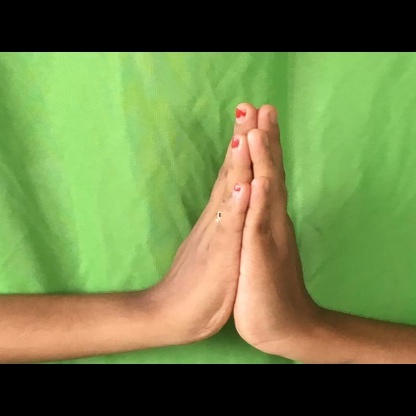
Mudra: Anjali